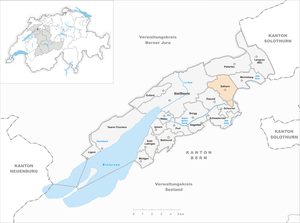
Safnern est une commune suisse du canton de Berne, située dans l'arrondissement administratif de Bienne.